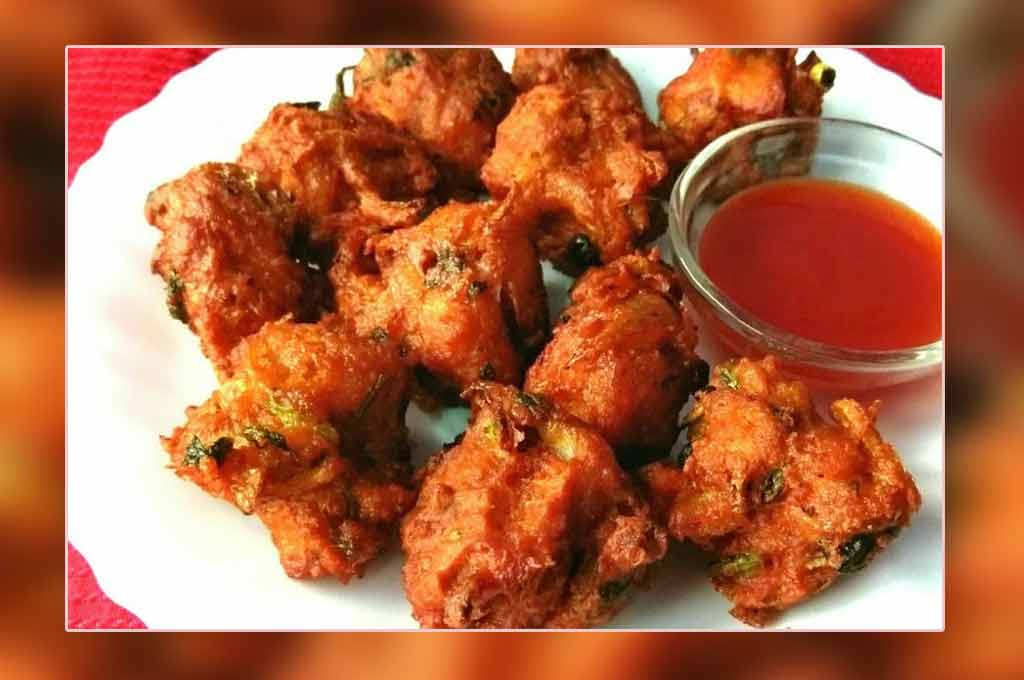
Dish: pakode